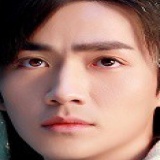
diễn viên Mao Tử Tuấn